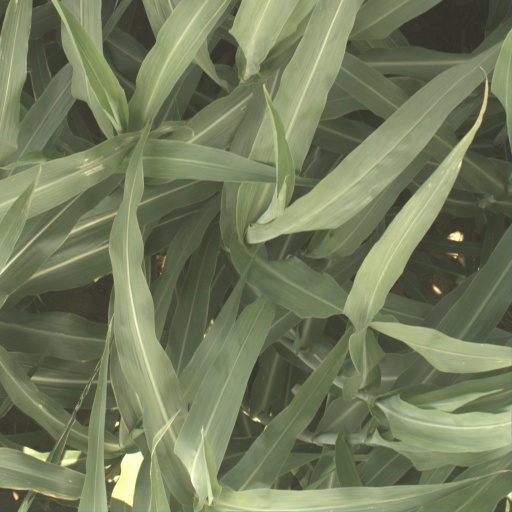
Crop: sorghum